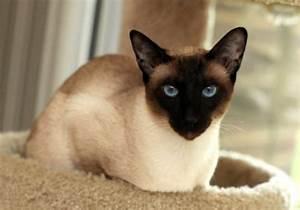
cat